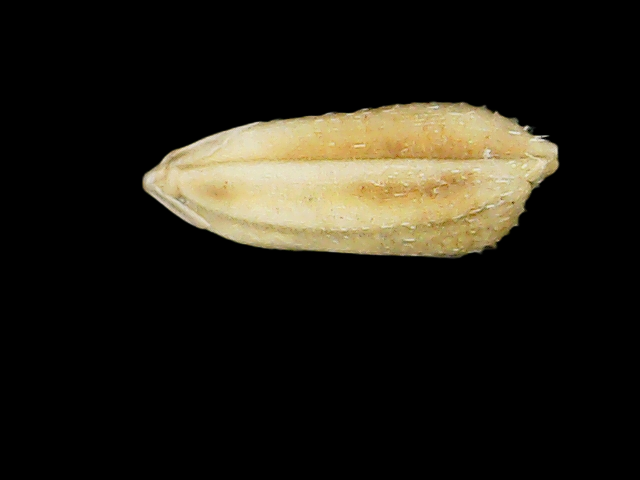
Rice variety: Bd33